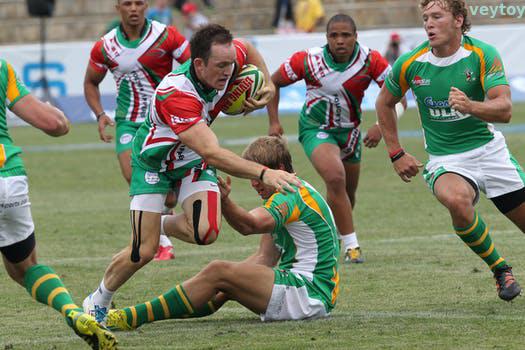
Label: Watermark